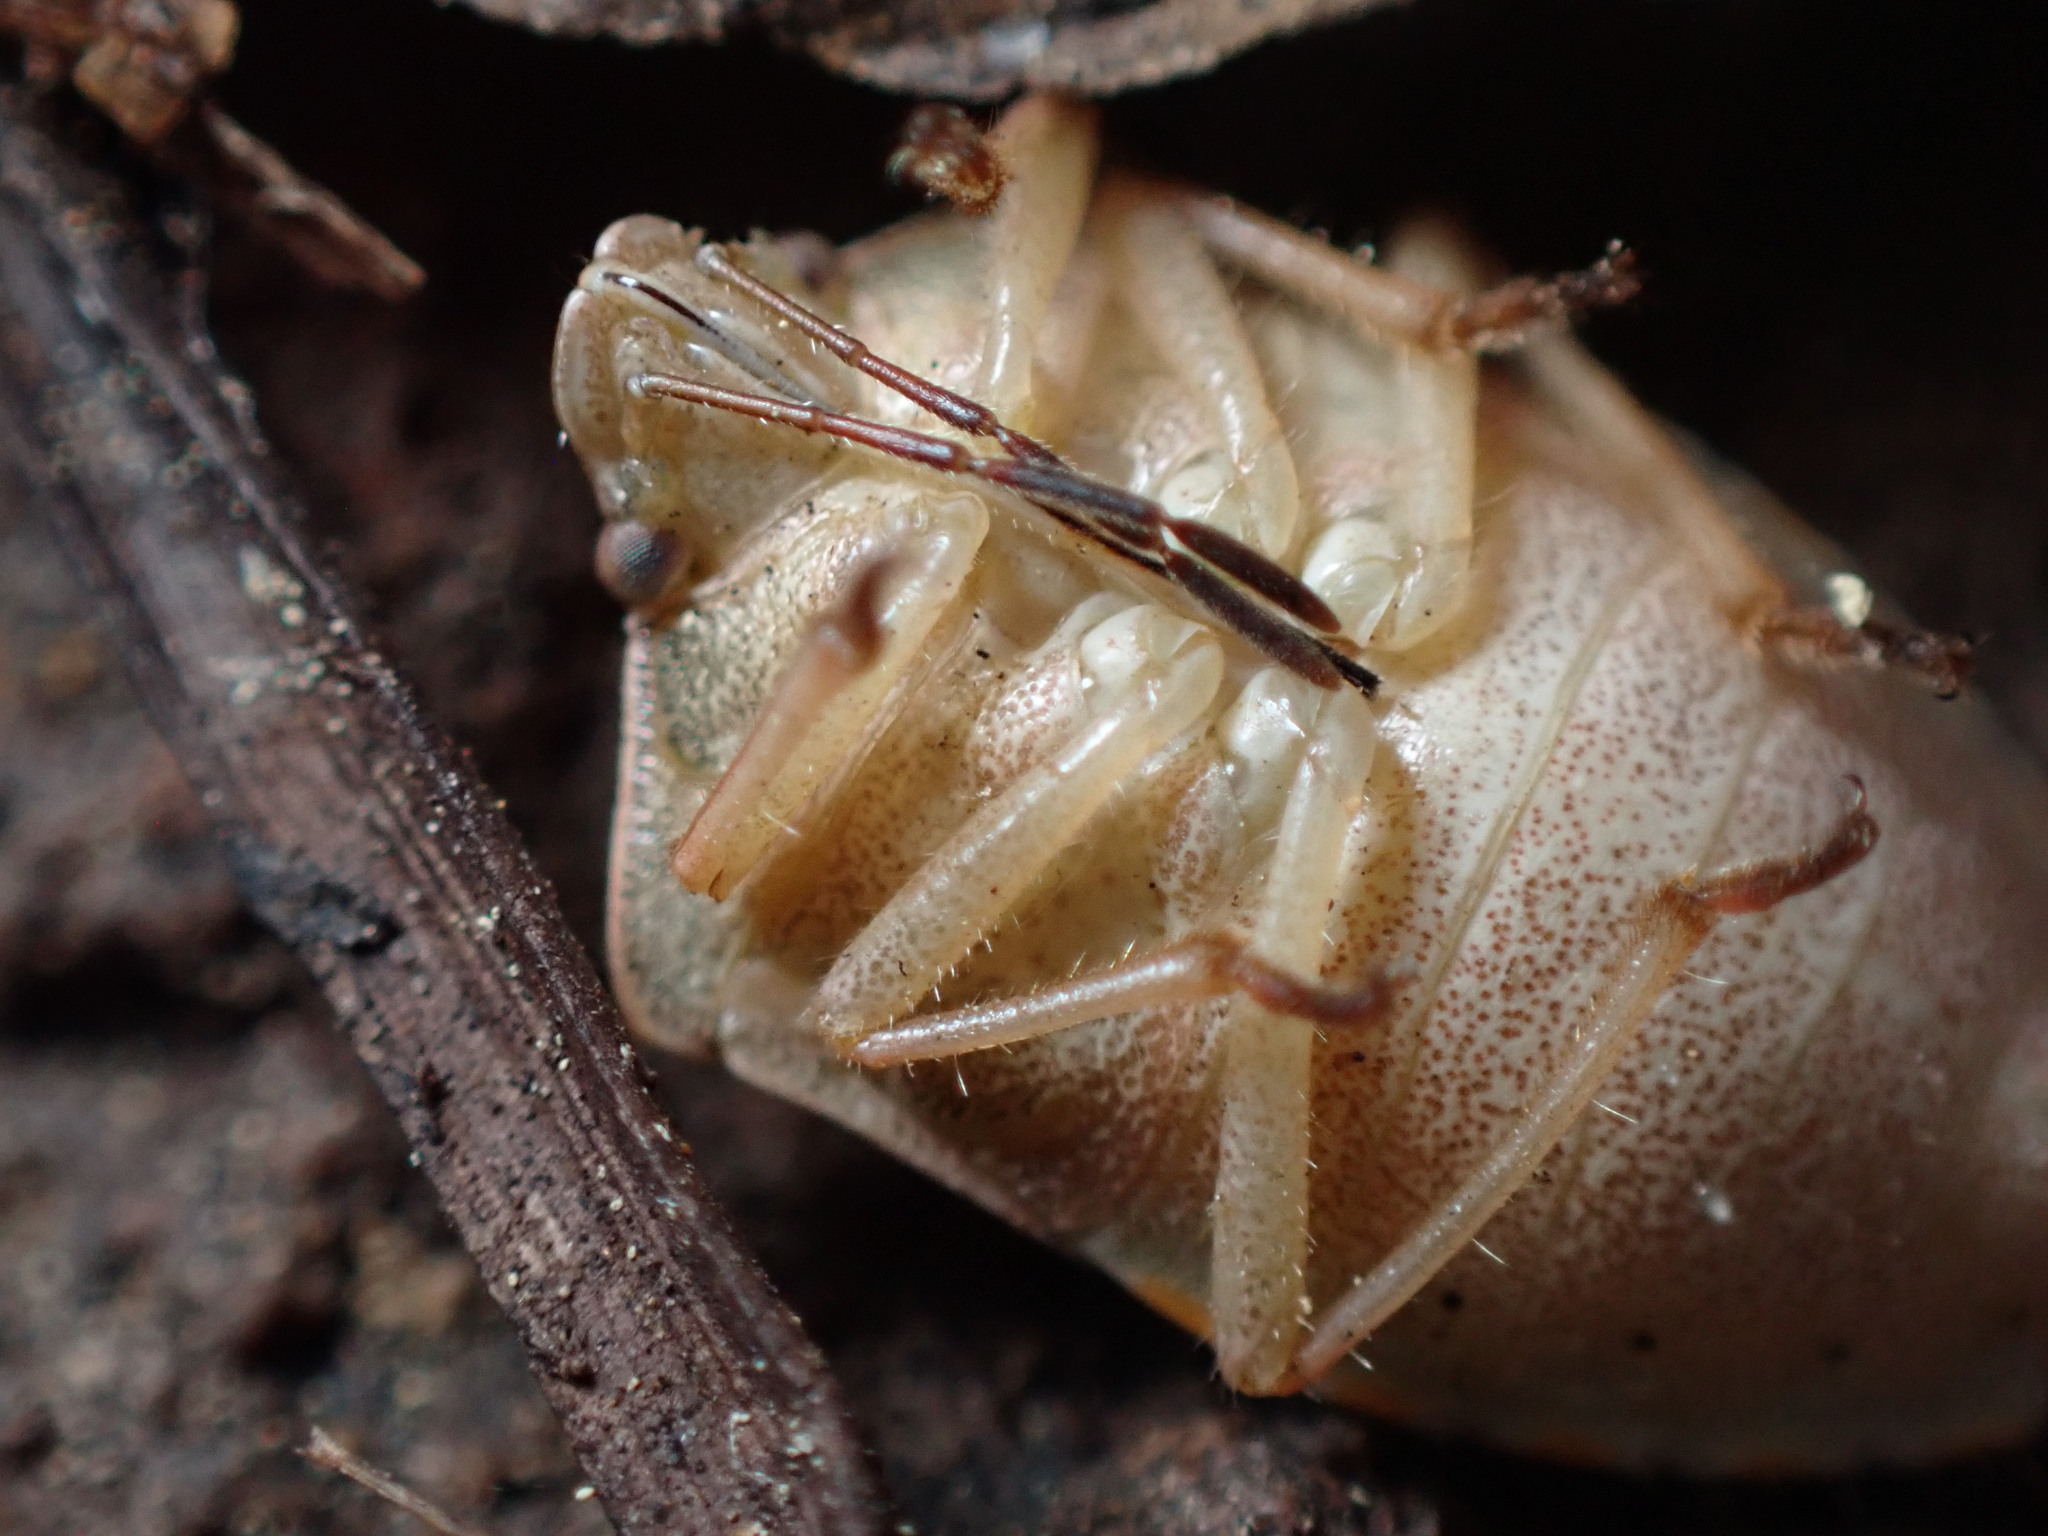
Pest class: stink_bug